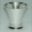
Label: cup